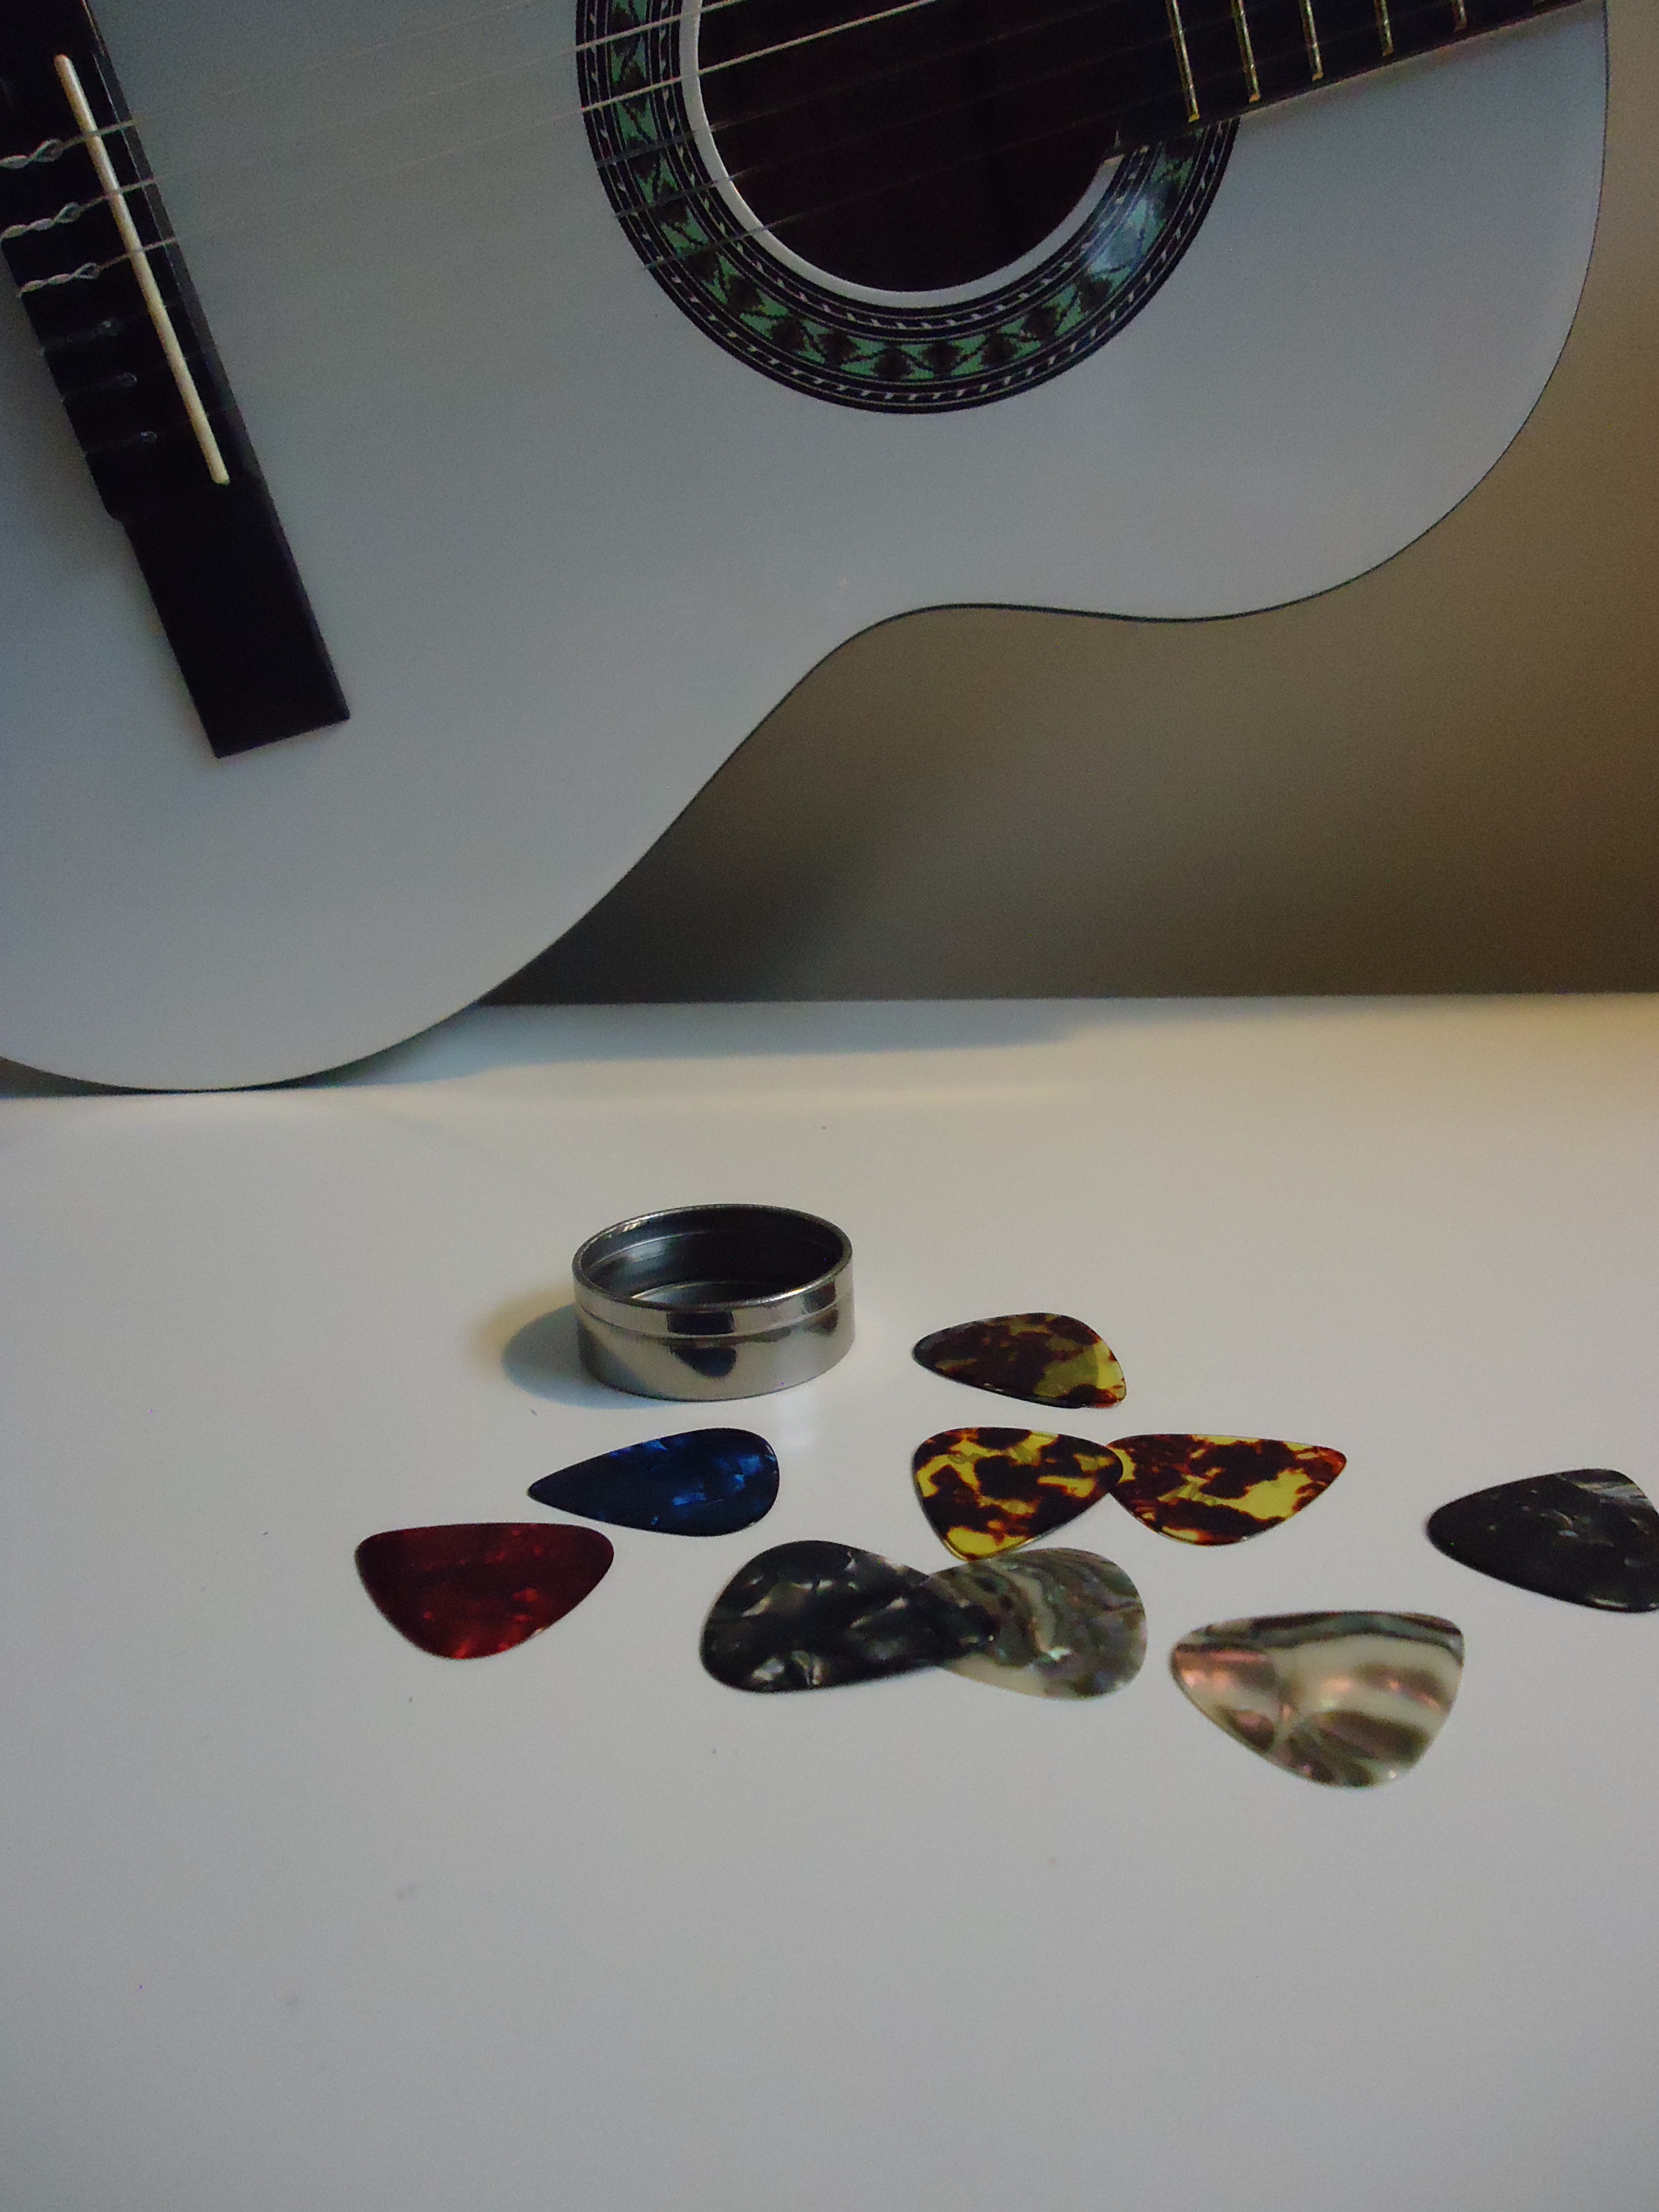
music, wood, white, play, guitar, color, circle, design, belly, strings, shape, glance, string instrument, plucked string instruments, plectrum